Bangka Island massacre

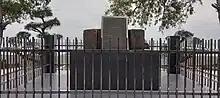
Bangka Island Massacre Memorial Monument in Mentok, Bangka Island

In South Australia an annual commemoration known as the Bangka Day Memorial Service has been held at the Women's Memorial Playing Fields, St Mary's, on the Sunday closest to 16 February since 1955. A plaque commemorating the South Australian Army Nursing Sisters who died, including Drummond and six others was erected at the site.